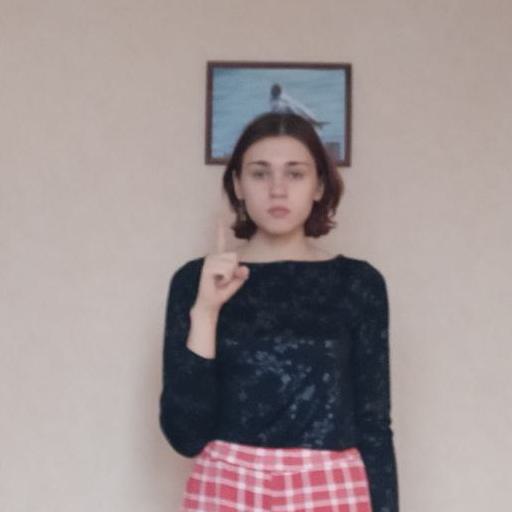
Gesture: one